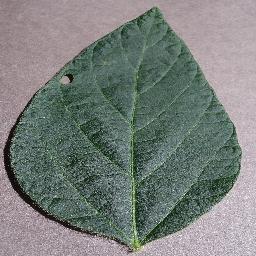
Label: Soybean___healthy